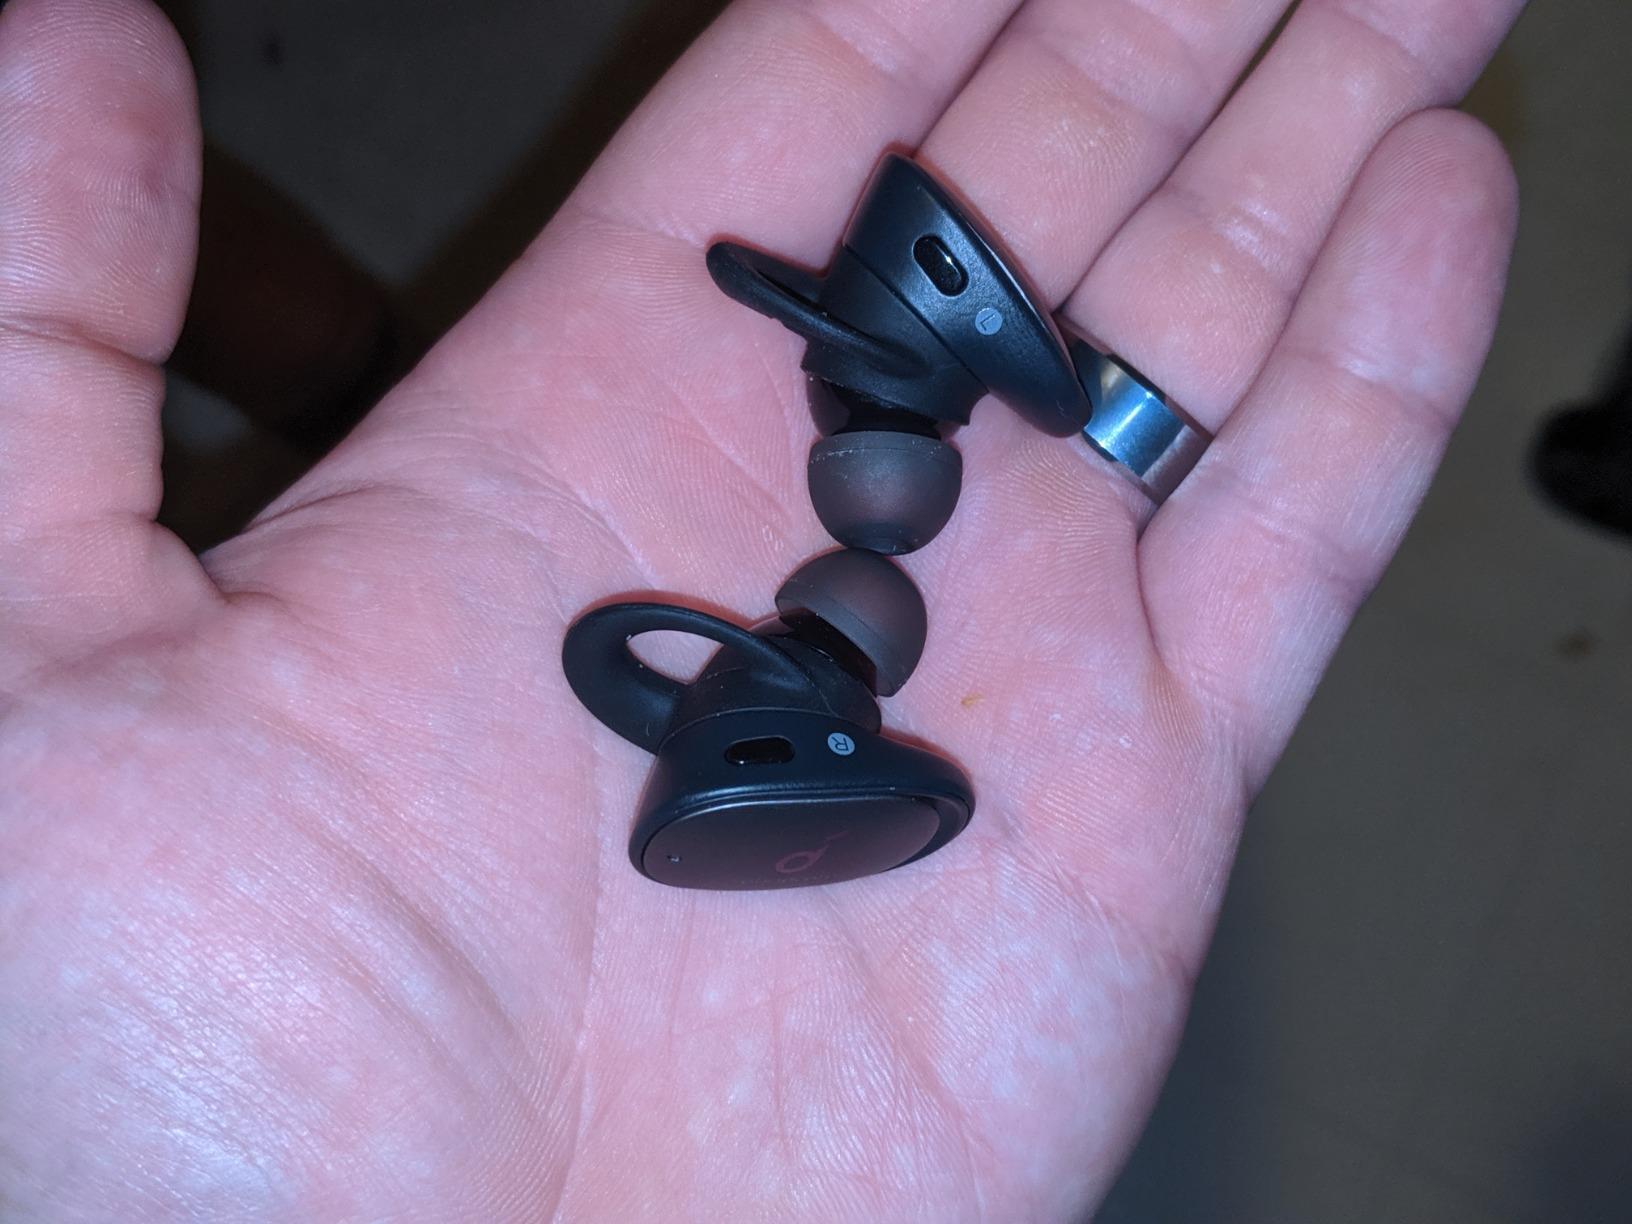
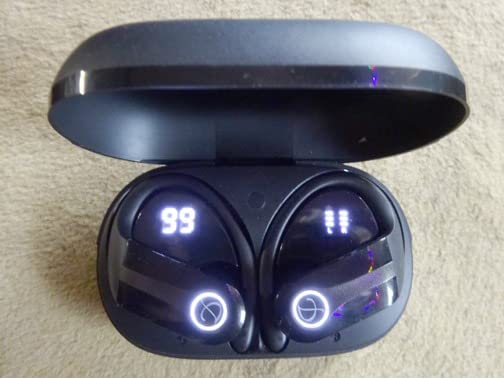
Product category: earbuds
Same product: no